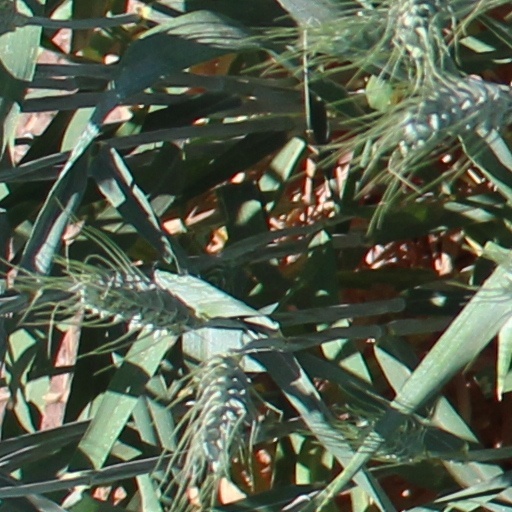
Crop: wheat